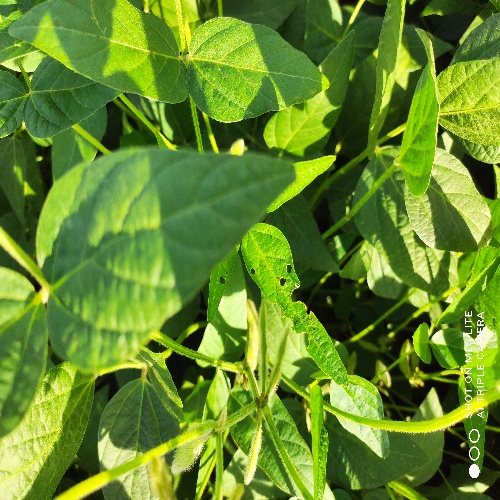
Label: Caterpillar